Blueprint Negev

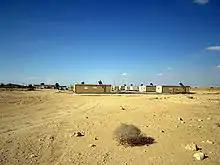
A community made up of Blueprint Negev mobile homes

Blueprint Negev is a Jewish National Fund (JNF) project to construct new Jewish communities in the Negev region of Israel and boost Jewish settlement in the region.